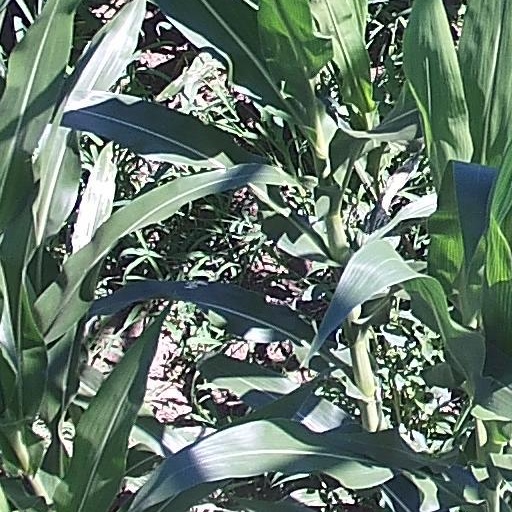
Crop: maize; corn